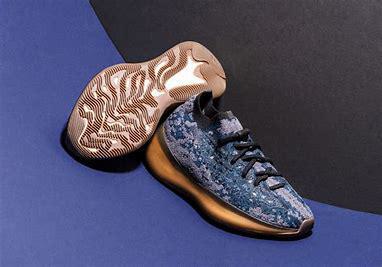
Brand: Adidas
Model: Yeezy Boost 380